English Tea House and Restaurant

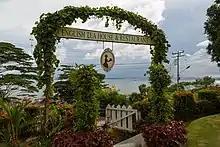
The gate to the tea house and restaurant overlooking the Sulu Sea

The English Tea House and Restaurant is an English tea house and restaurant that is located in Sandakan, Sabah, Malaysia, on a little hill overlooking the Sulu Sea off the Sandakan Bay.